Thomas Valintine

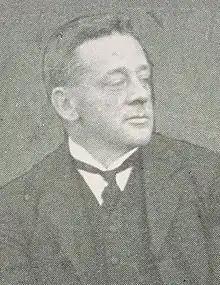

Thomas Harcourt Ambrose Valintine (1 August 1865 – 30 August 1945) was a New Zealand medical doctor and public health administrator, who spent the first three decades of the 20th century dedicated to public health. He was responsible for major tuberculosis treatment initiatives in New Zealand, the introduction of district nursing and a pioneering health education campaign.